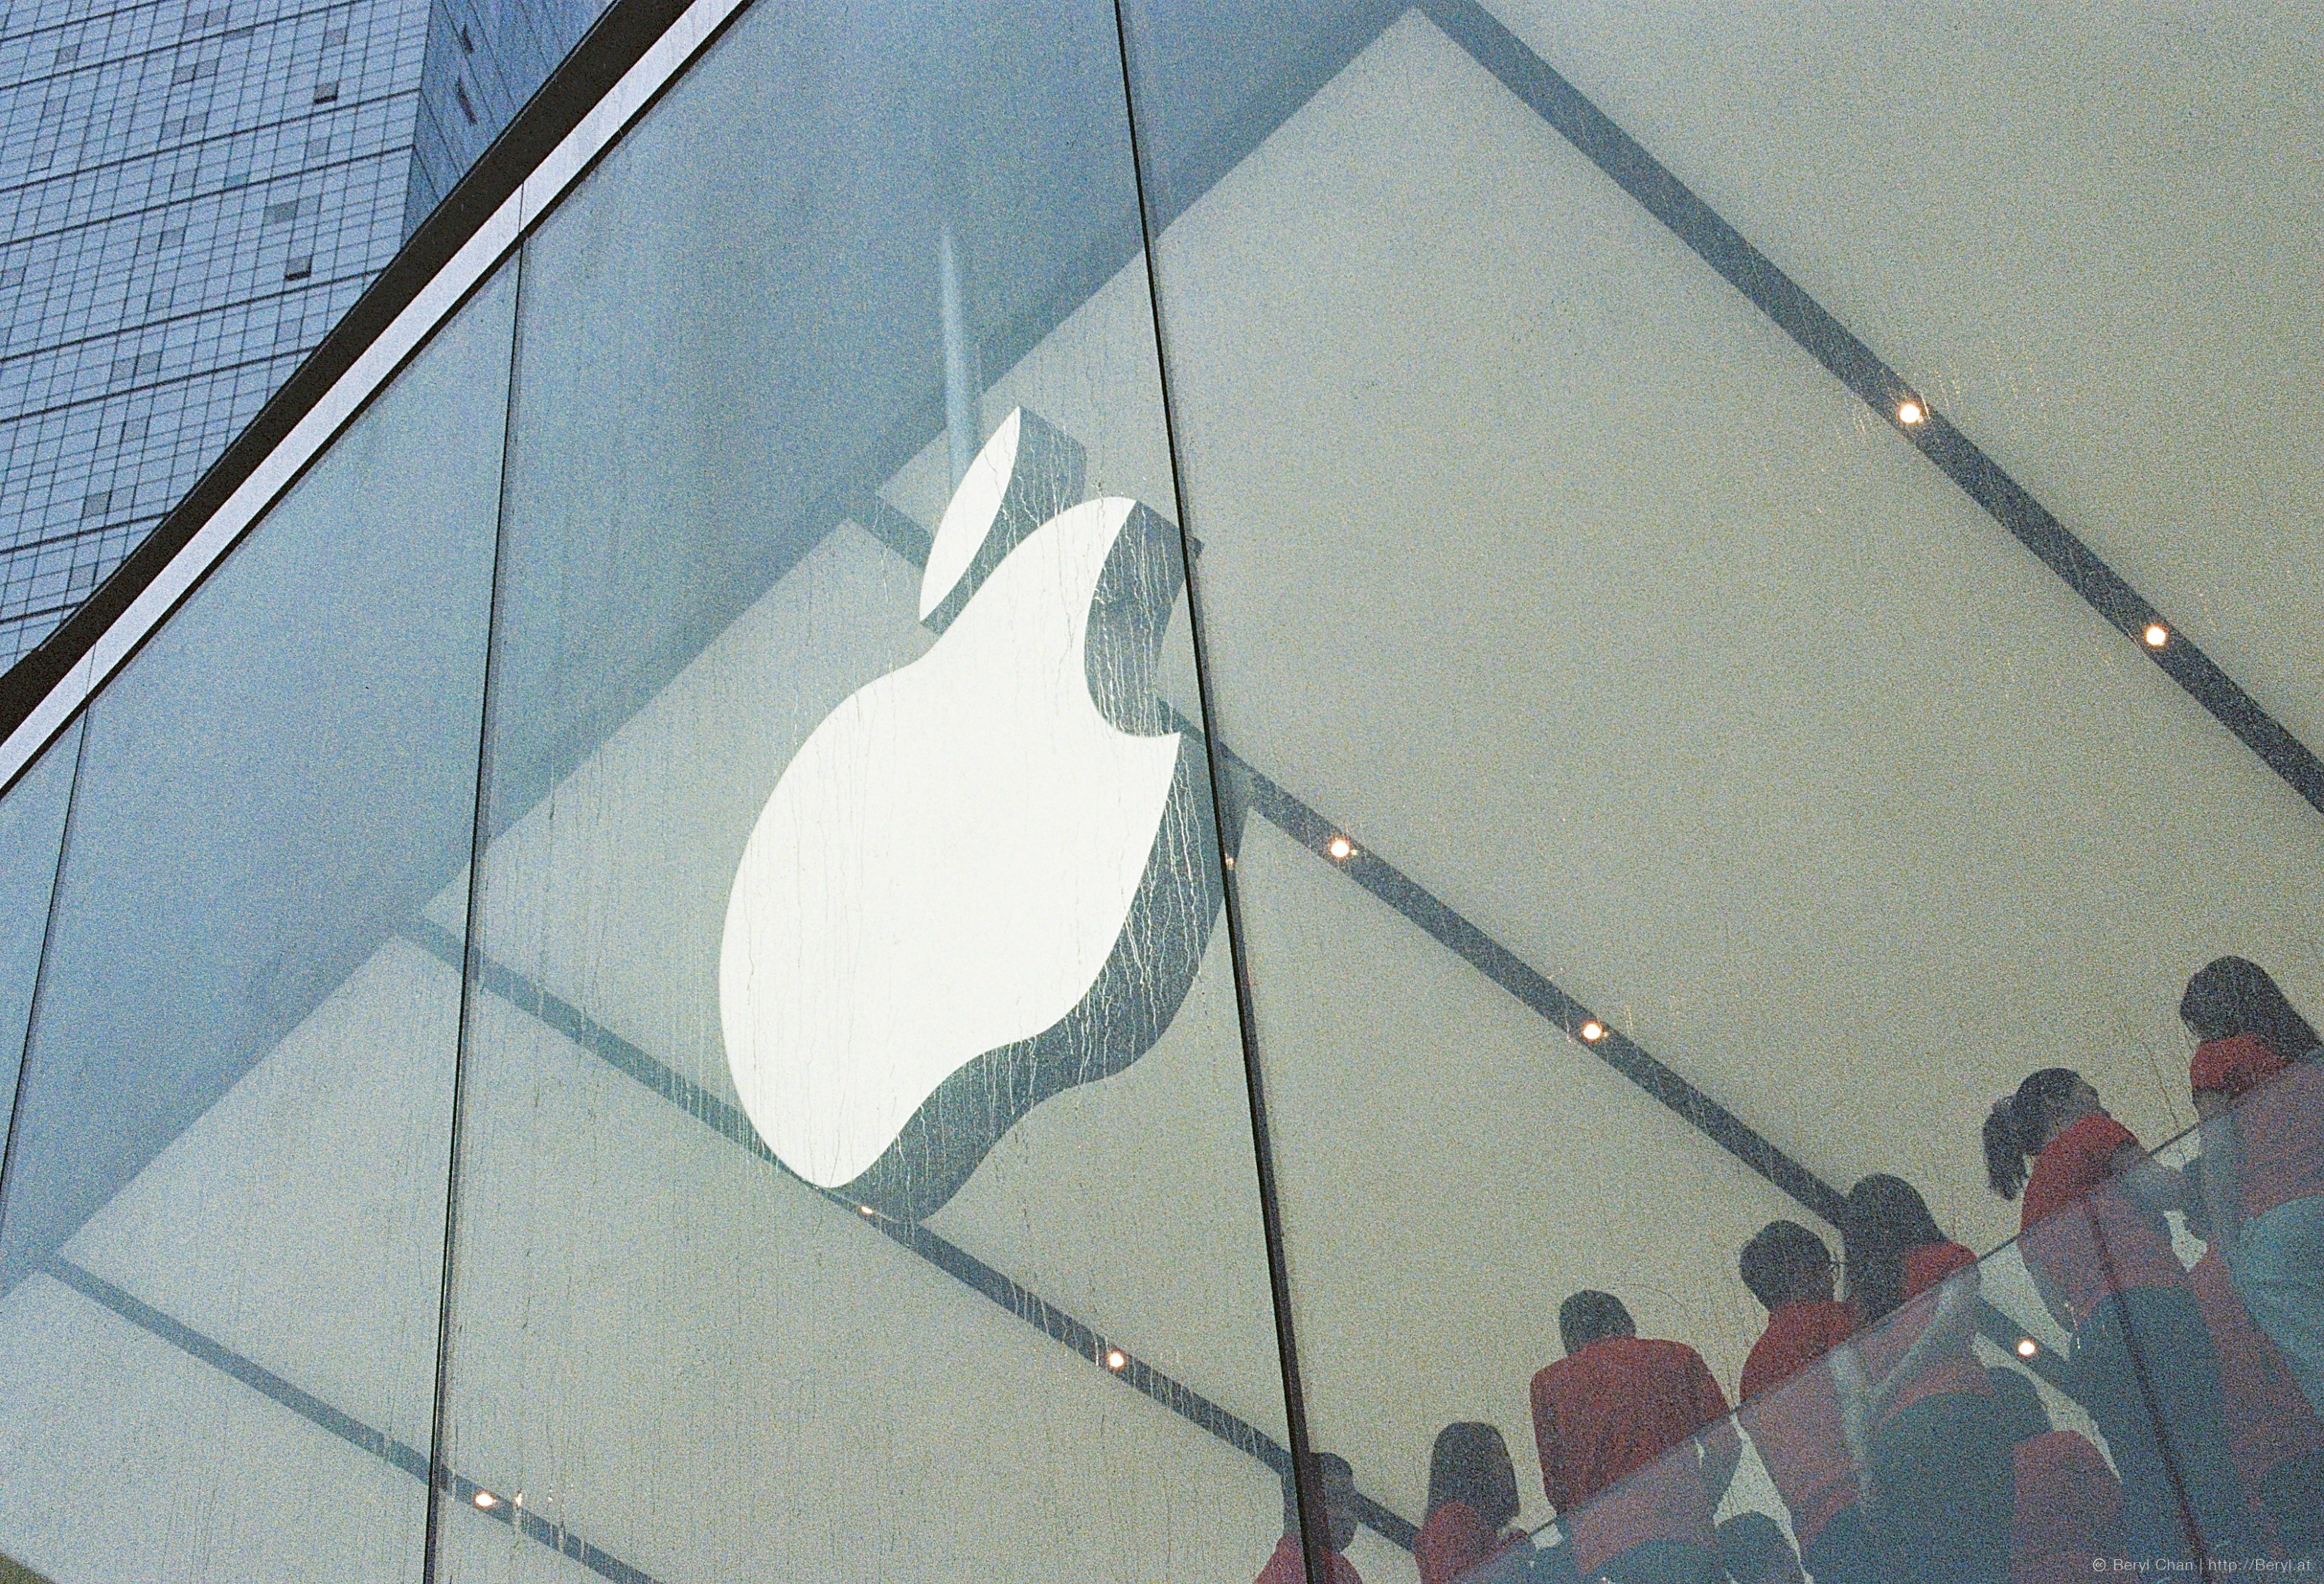
apple, wing, people, boat, vintage, glass, wall, film, analog, fujifilm, ceiling, line, chinese, vehicle, mast, blue, nikon, 50mm, sail, canton, nikkor, china, documentary, nikonf3, shape, guangzhou, applestore, opening, fujifilmsuperiaxtra800